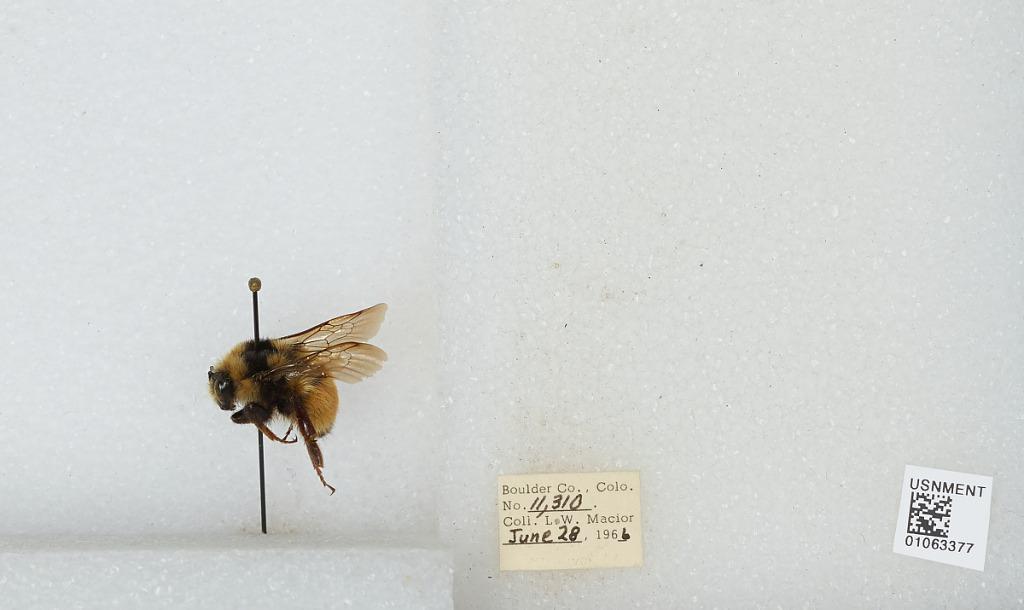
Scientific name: Bombus (Pyrobombus) bifarius Cresson
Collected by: L. Macior
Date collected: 1966-6-28
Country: United States
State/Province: Colorado
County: Boulder
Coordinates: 40.0017, -105.308